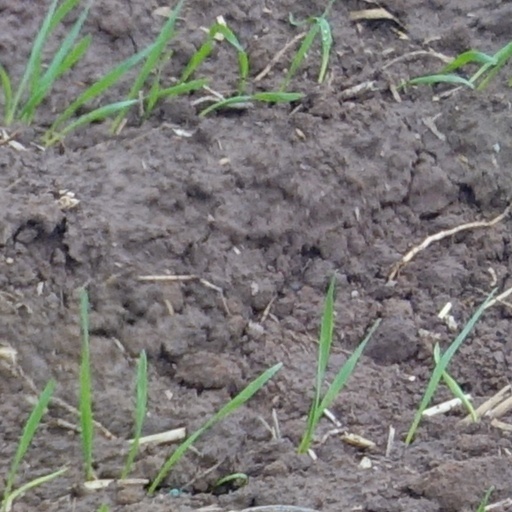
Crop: wheat